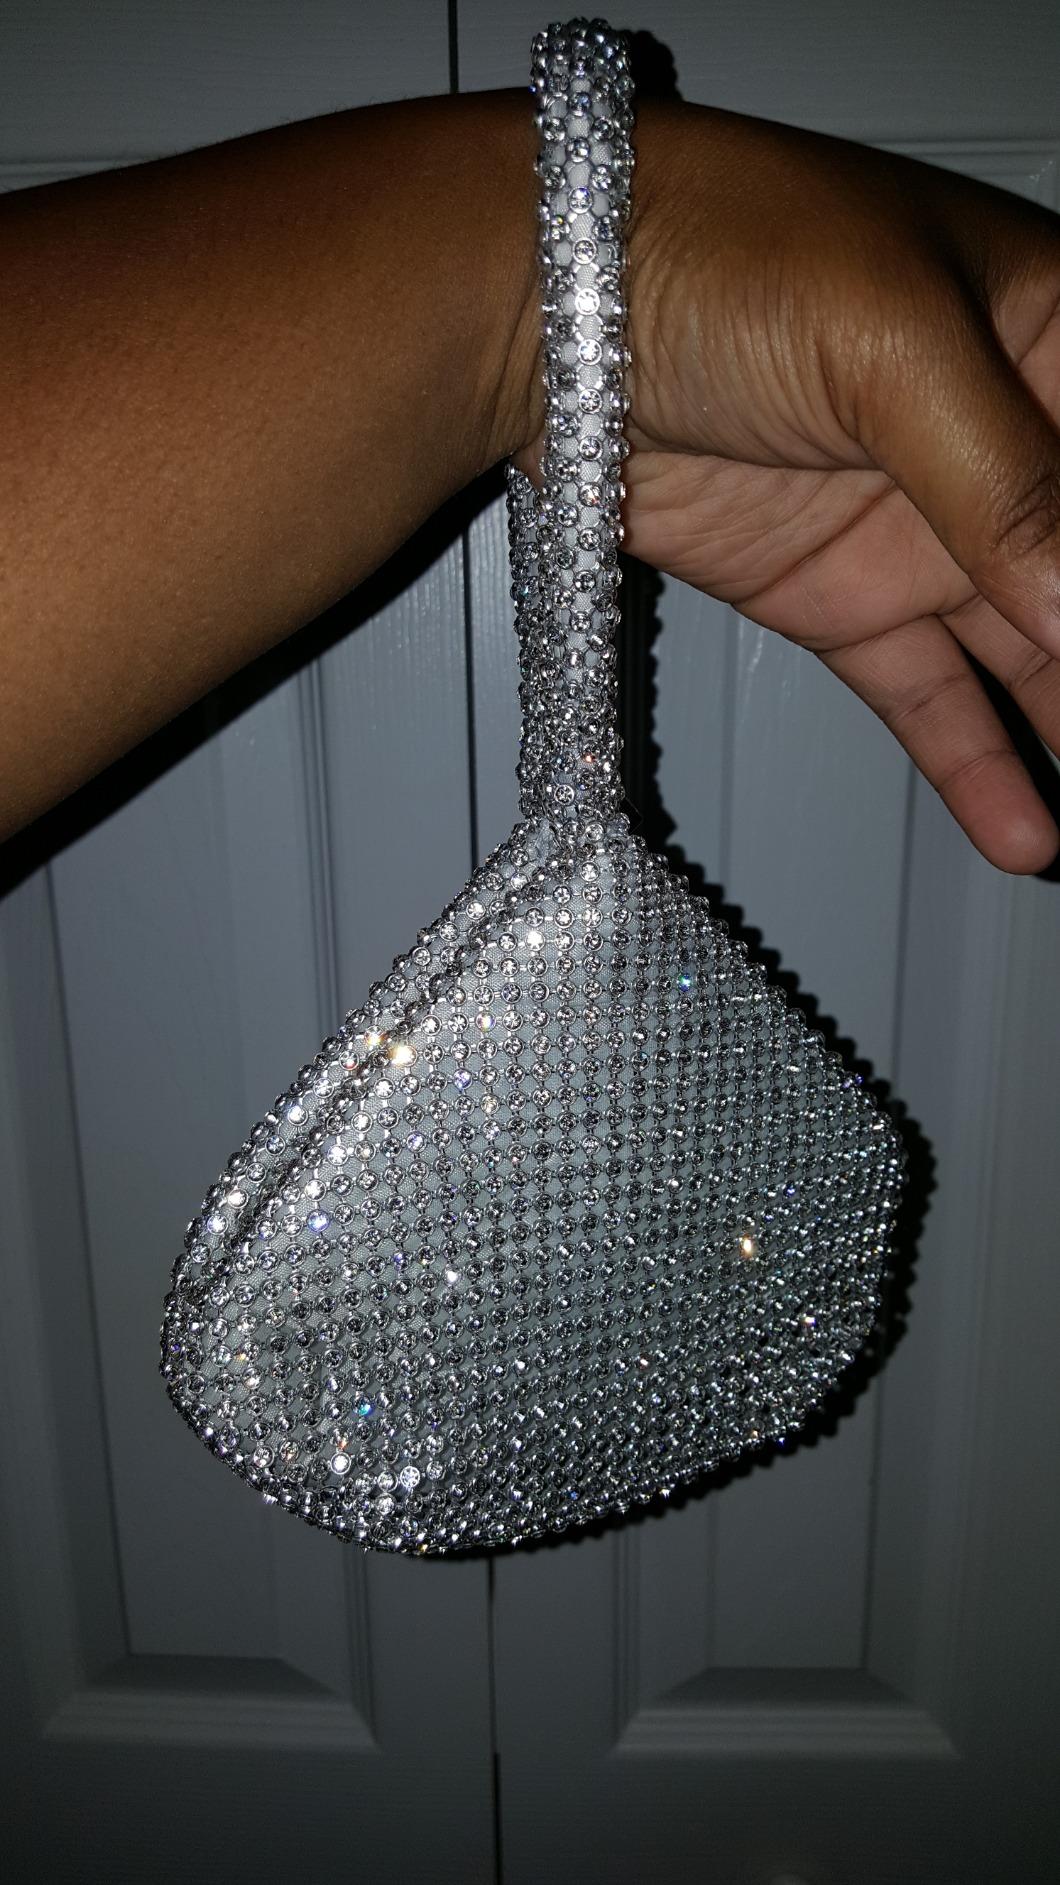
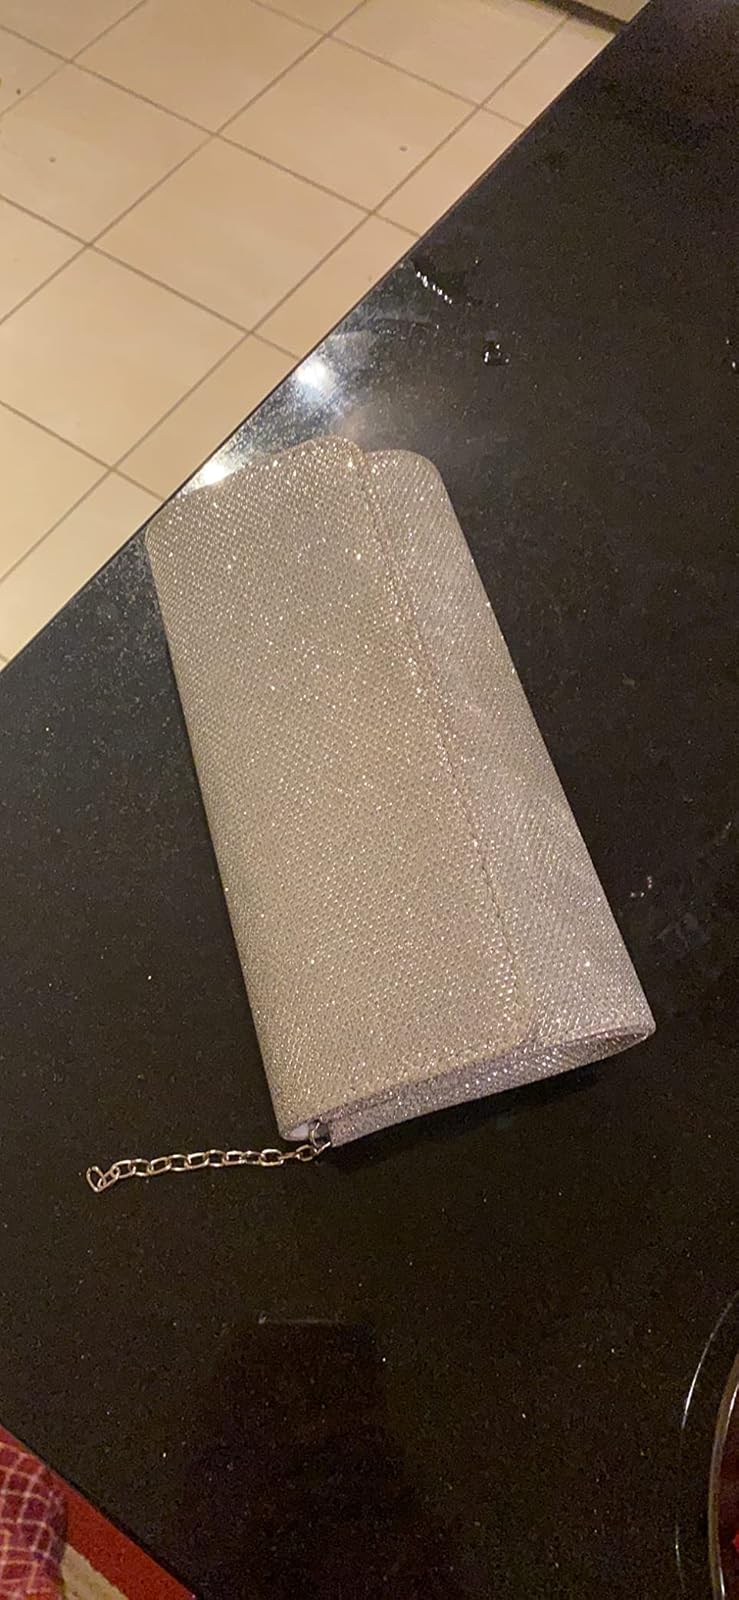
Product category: accessories_handbag
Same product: no